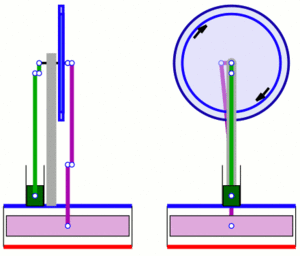
Stirlingmotor / Stirlingmotor-typer / Lav temperaturforskel Stirlingmotor
Lav temperaturforskel Stirlingmotorer. Et typisk kendetegn på at en Stirlingmotor er en LTD-Stirlingmotor, er at arbejdsstemplets (grønne) rumfangsvariation er meget mindre end fortrængerstemplets (brede lyserøde) rumfangsfortrængning.
En varmluftmotor med en gas, som undergår en Stirling-kredsproces, kaldes en Stirlingmotor. Stirlingmotoren er en ekstern forbrændingsmotor opfundet i 1816 af Robert Stirling, en skotsk præst, og ingeniør James Stirling. Opfindernes mål var dengang at skabe et sikrere alternativ til dampmaskiner, hvis kedler ofte eksploderede pga. for højt damptryk og primitive materialer.